Aşk Kaç Beden Giyer?

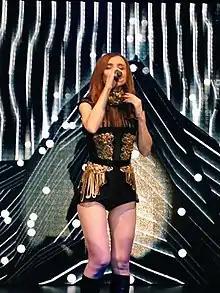
Gülşen wrote and composed the album's lead single "Superman".

In the period before its release, Hadise said that "music felt as a turning point in my life and [the album] was done out of good music", and "Aşk Kaç Beden Giyer?" was eventually released as a dance-pop album. In her opinion, instead of encouraging depression, the album was about "enjoying life, being strong and loving yourself". Alper Narman and Deniz Erten each wrote three songs for the album, while Gökhan Şahin wrote two of the songs and Gülşen only one of them. Erdem Kınay composed and arranged five of the album's songs. Hadise herself produced the album, and her elder sister Hülya Açıkgöz served as general coordinator. Parts of the recording was done in Turkey, and the other parts were done in Belgium. All of the mixing was done in Antwerp by Ozan Aktaş, a member of the Street Fabulous production, at the Trez Record Studios, while the audio mastering was done in Brussels at the Electric City studio by Alan Ward.